Love like the Falling Rain

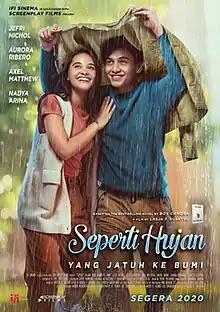
Theatrical release poster with original release date

Love Like the Falling Rain is a 2020 Indonesian teen romantic drama film directed by Lasja Fauzia; written by Upi Avianto, Boy Candra, and Piu Syarif; starring Jefri Nichol, Aurora Ribero, and Axel Matthew Thomas.